List of Tranmere Rovers F.C. players (1921–1939)

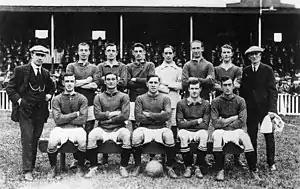
Tranmere in 1921, including Johnny Campbell, Jimmy Moreton and Tommy Stuart

Tranmere Rovers Football Club is an English association football club based in Birkenhead, Wirral. Founded in 1884, they played their first games under the name Belmont F.C.; in 1885, before the start of their second season, they adopted the name Tranmere Rovers. In 1889, Tranmere entered the West Lancashire League, and progressed through the Combination, the Lancashire Combination and the Central League. On 27 August 1921, as founder members of Division Three North, they won their first Football League match 4–1 against Crewe Alexandra at Prenton Park. Tranmere have played in the Football League ever since, with the exception of 1939–1946, when competitive football was suspended due to the Second World War. Their highest league finish was fourth in the First Division which, at the time, was the second tier of the league pyramid, in the 1992–93 season.